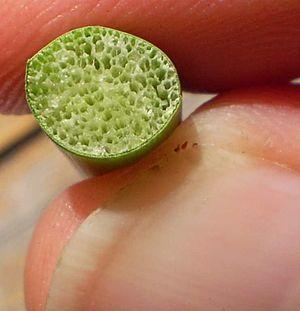
Un aérenchyme, appelé aussi parenchyme aérifère, est un tissu à lacunes remplies de gaz formant un canal dans les racines et les tiges de certaines plantes aquatiques, ayant un rôle de flotteur et de réserve potentielle de gaz nécessaires à la photosynthèse et à la respiration.
Le jonc des chaisiers glauque ou scirpe des chaisiers glauque ou scirpe glauque, Schoenoplectus tabernaemontani est une espèce de plantes des marais de la famille des Cyperaceae.